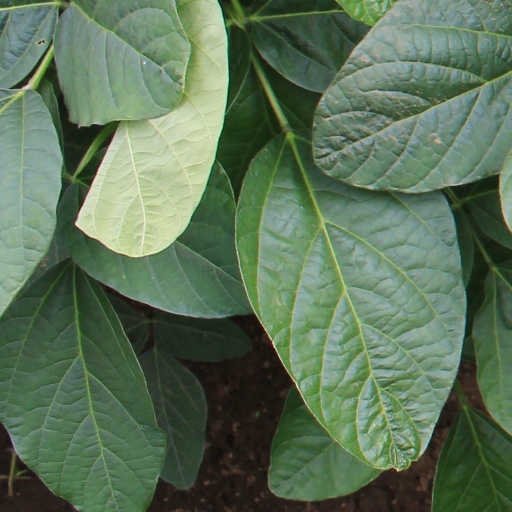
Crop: soybean